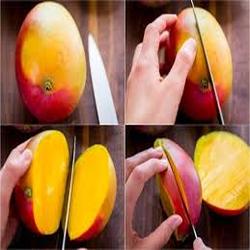
Label: Mango